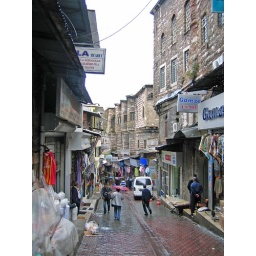
Walking down the hill from the Grand Bazaar towards the Egyptian Spice market in Istanbul, the rain showers came and went.